Little Entente

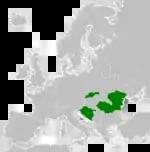
Romania, Croatia and Slovakia in 1942

During World War II, Romania, the Independent State of Croatia and the Slovak State formed an alliance similar to the Little Entente with the purpose of stopping any further Hungarian expansion. The alliance was formed by Romanian Marshal Ion Antonescu.